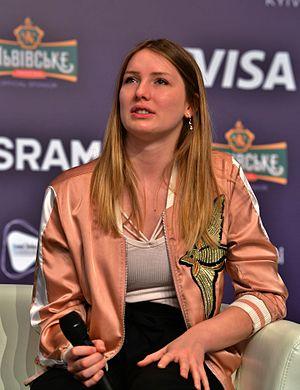
Blanche, de son vrai nom Ellie Delvaux, est une chanteuse belge née le 10 juin 1999.